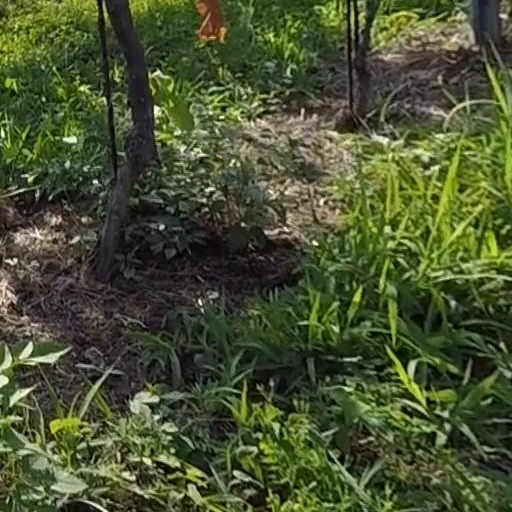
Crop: grape